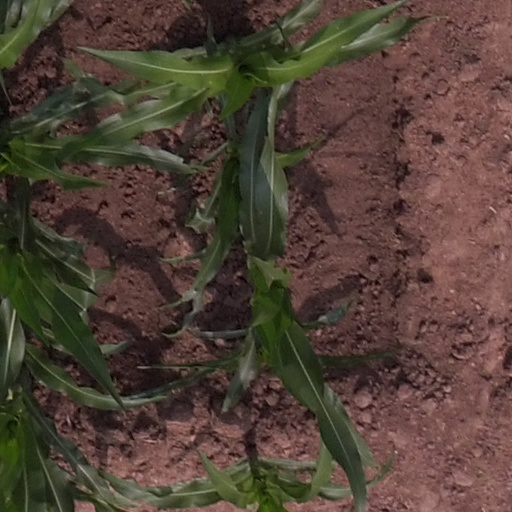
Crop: maize; corn